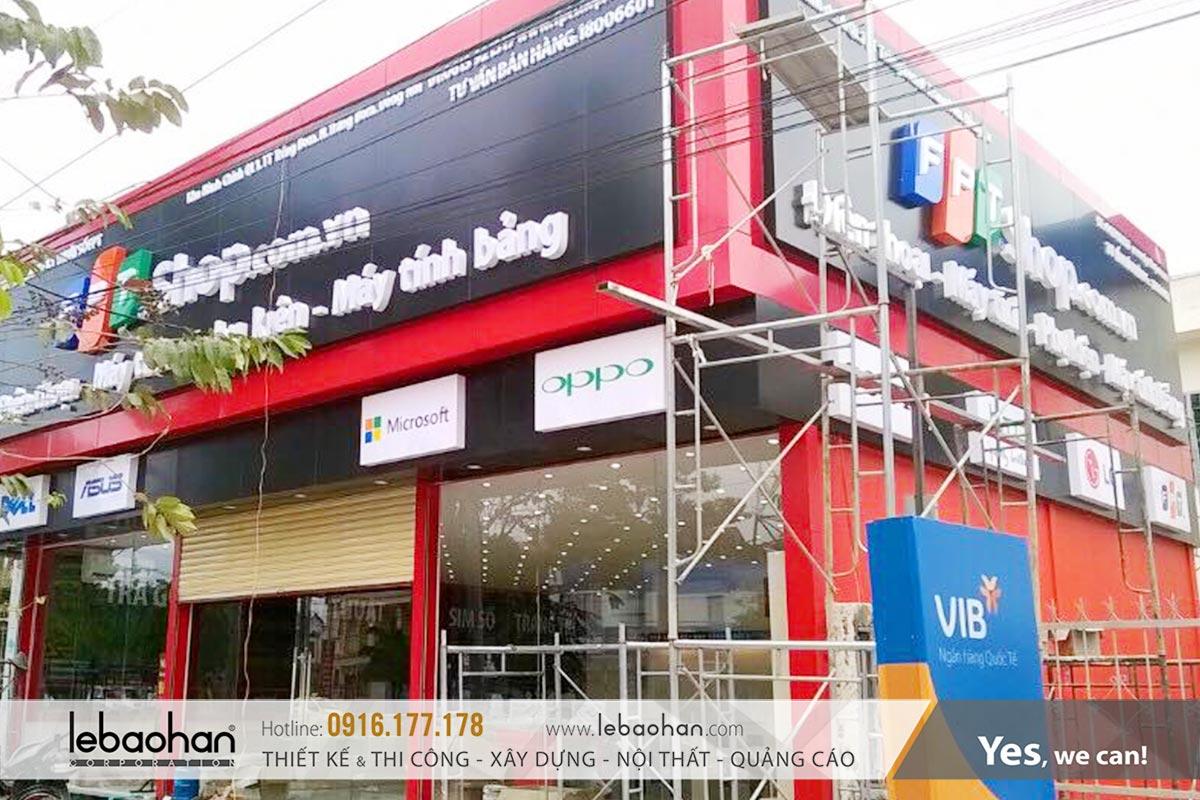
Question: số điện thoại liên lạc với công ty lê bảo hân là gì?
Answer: số điện thoại liên lạc với công ty lê bảo hân là 0916177178